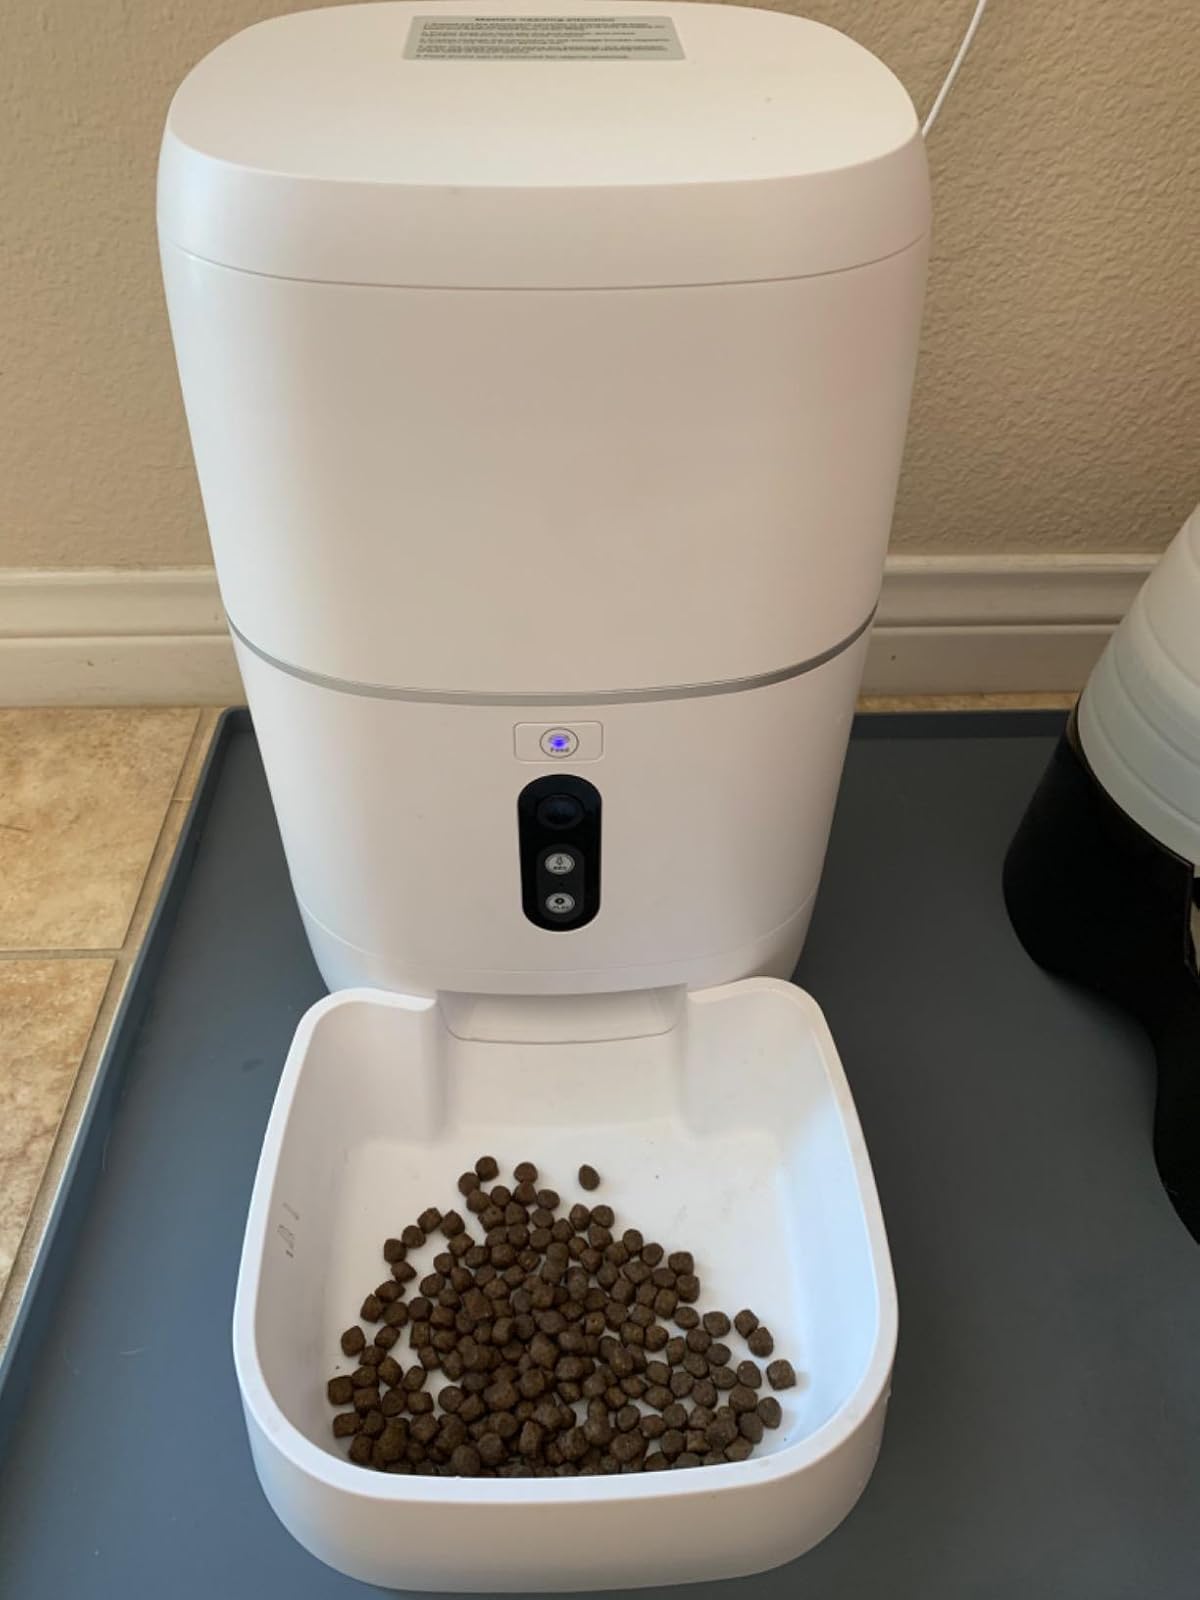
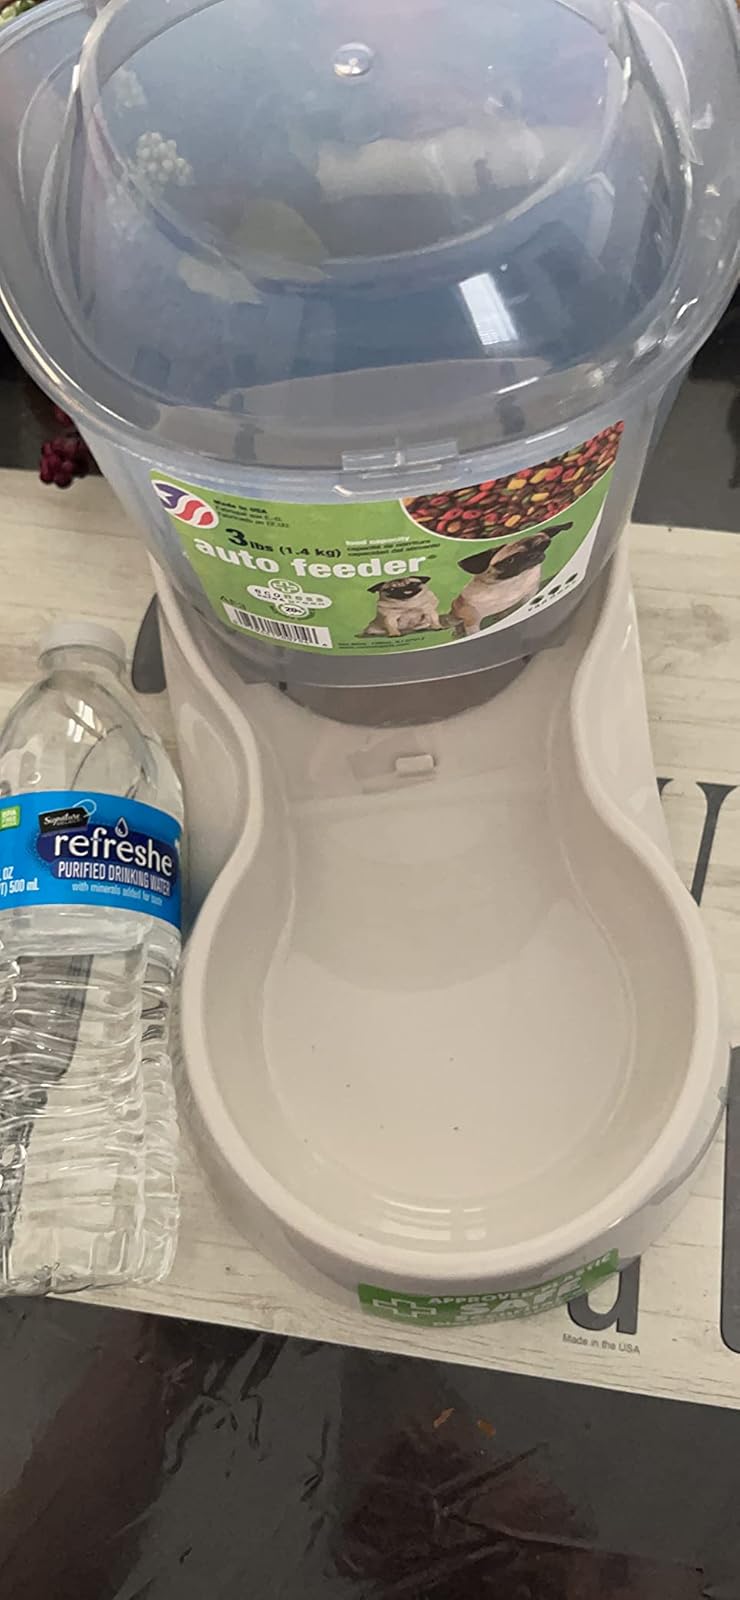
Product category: items_feeder
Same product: no